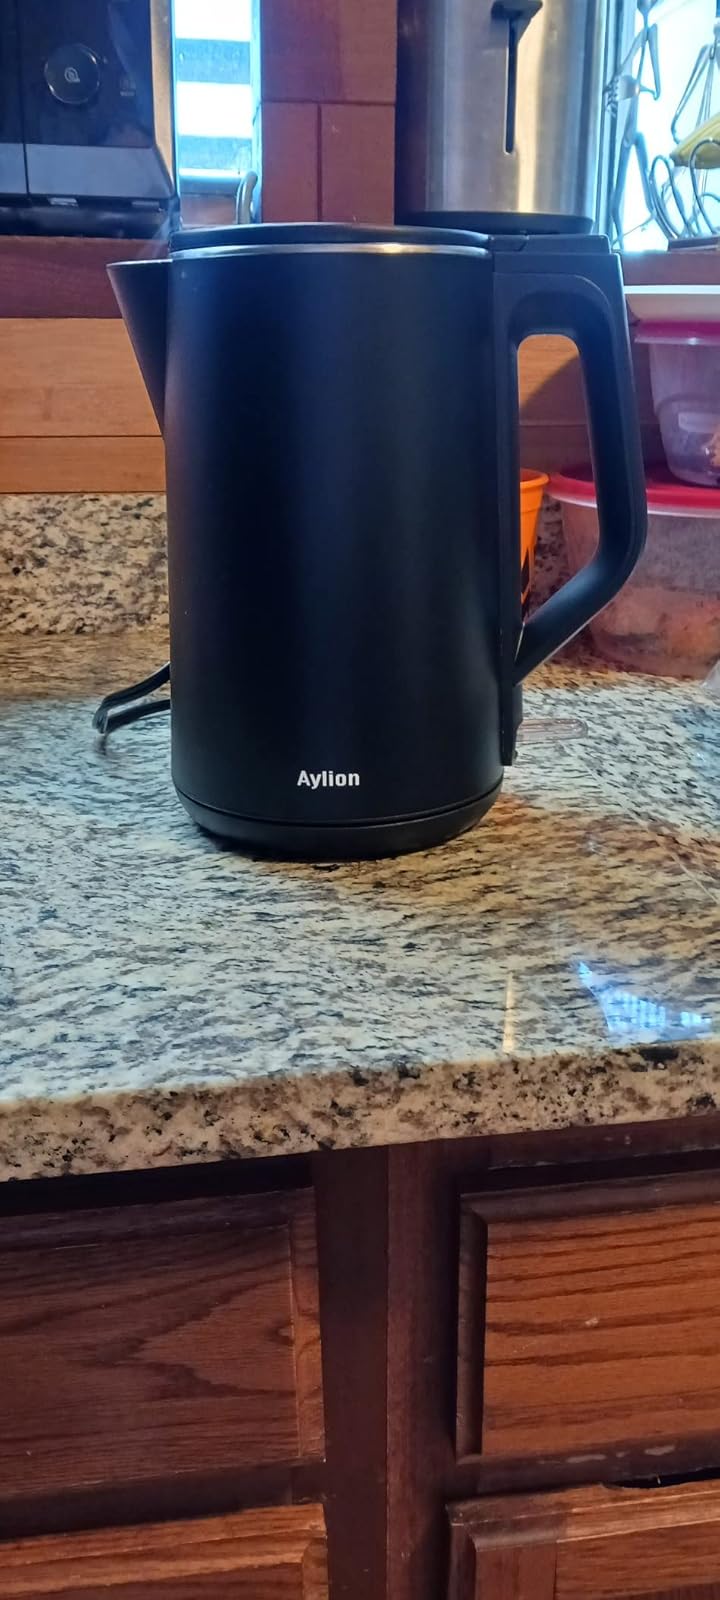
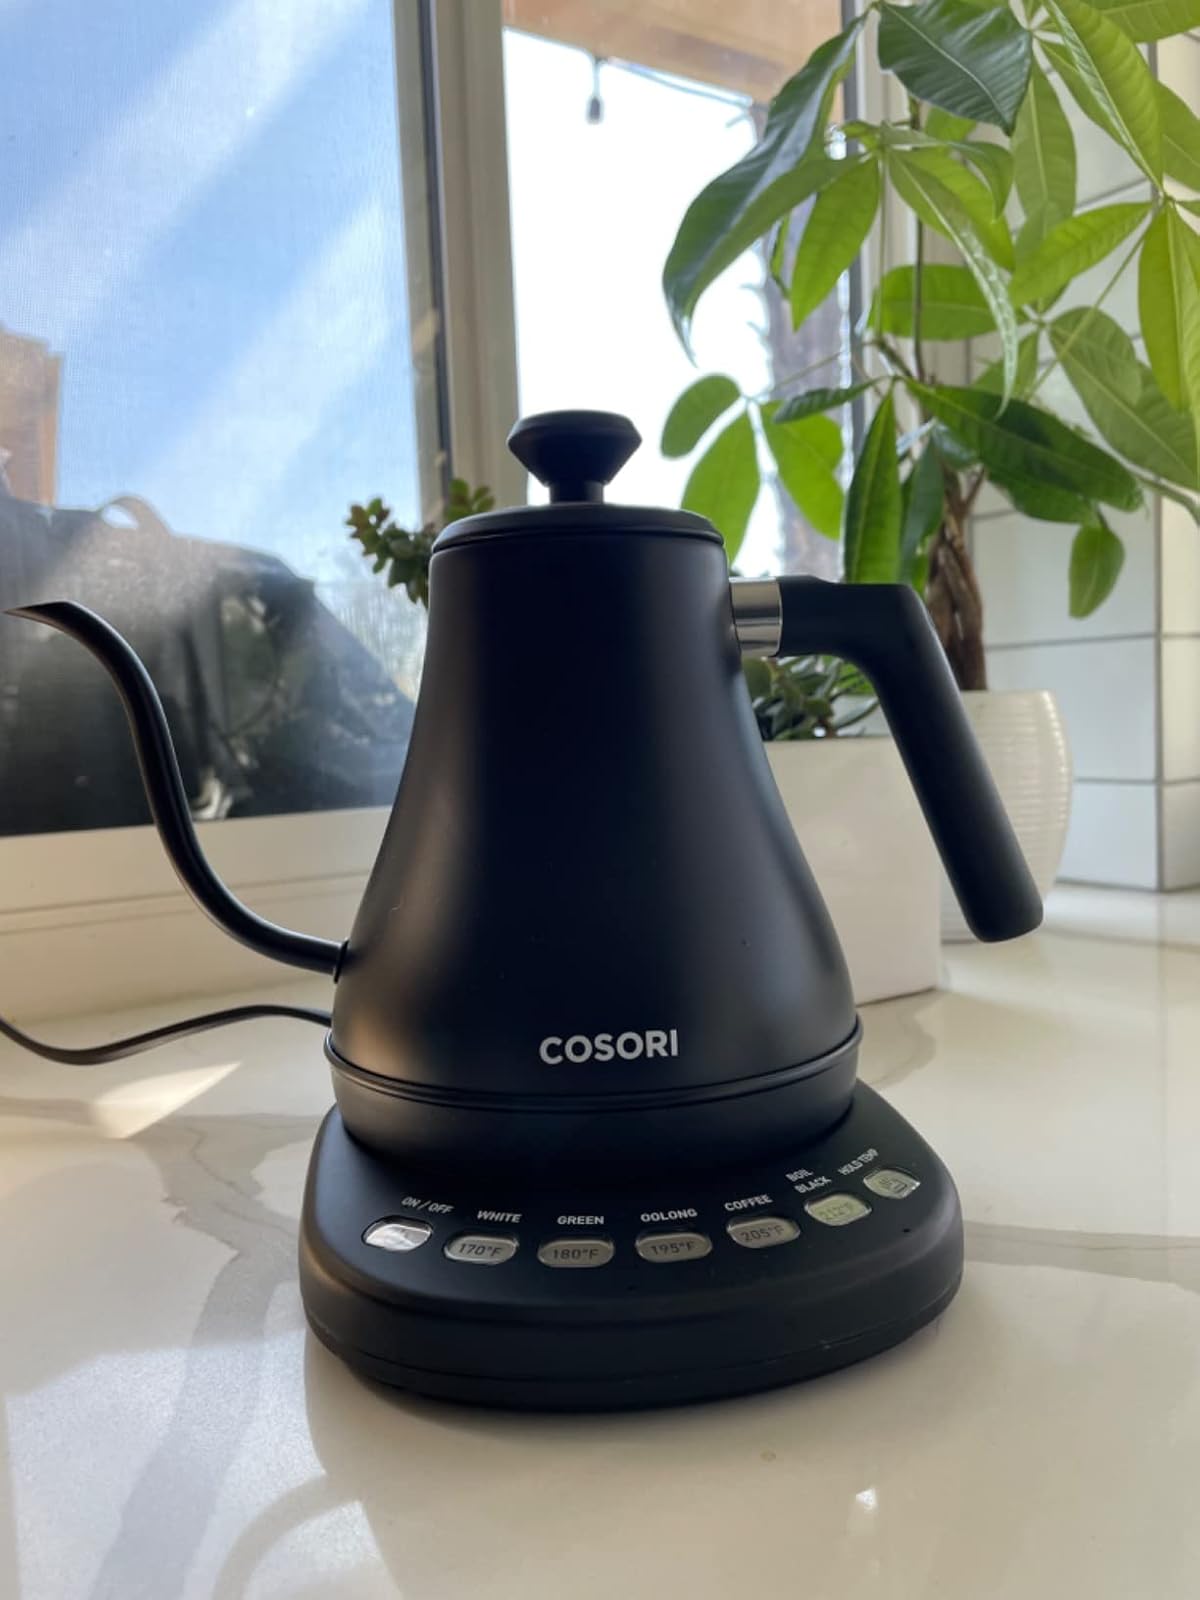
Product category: items_kettle
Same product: no